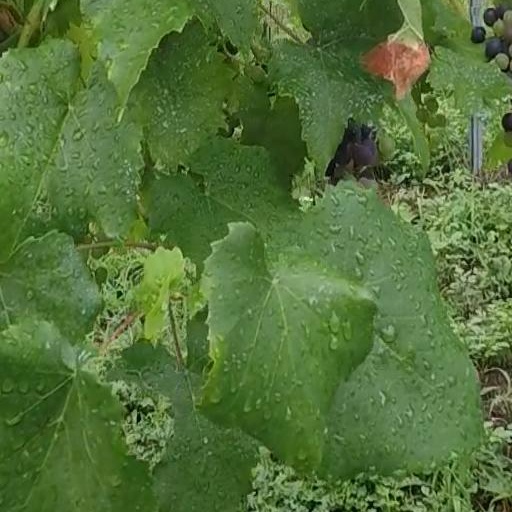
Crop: grape